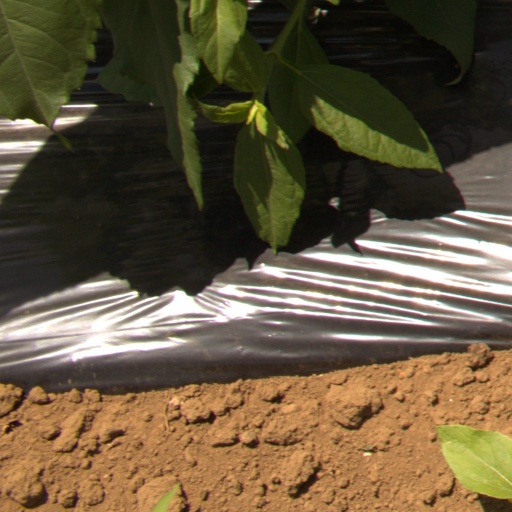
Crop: Jerusalem artichoke